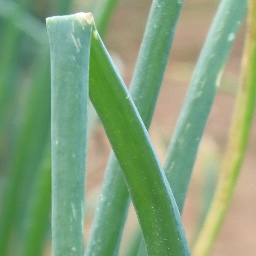
Label: healthy